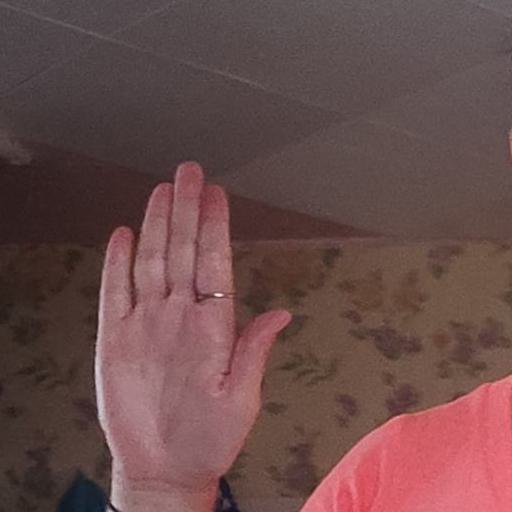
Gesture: stop